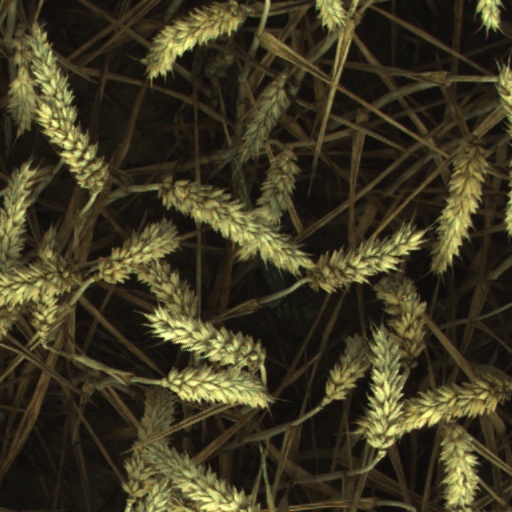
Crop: wheat